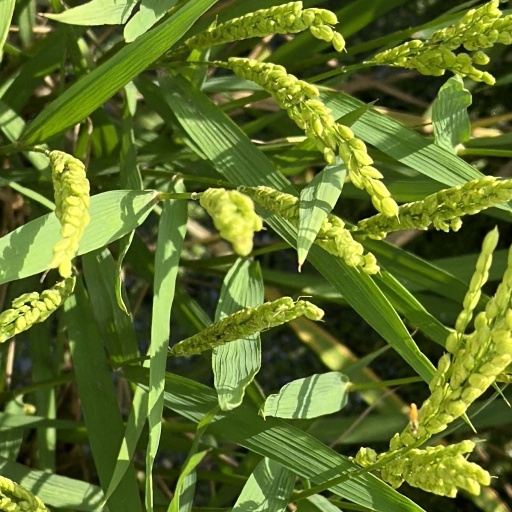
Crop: rice